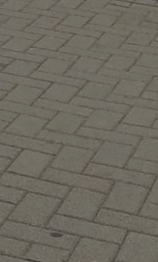
Surface type: paving stones